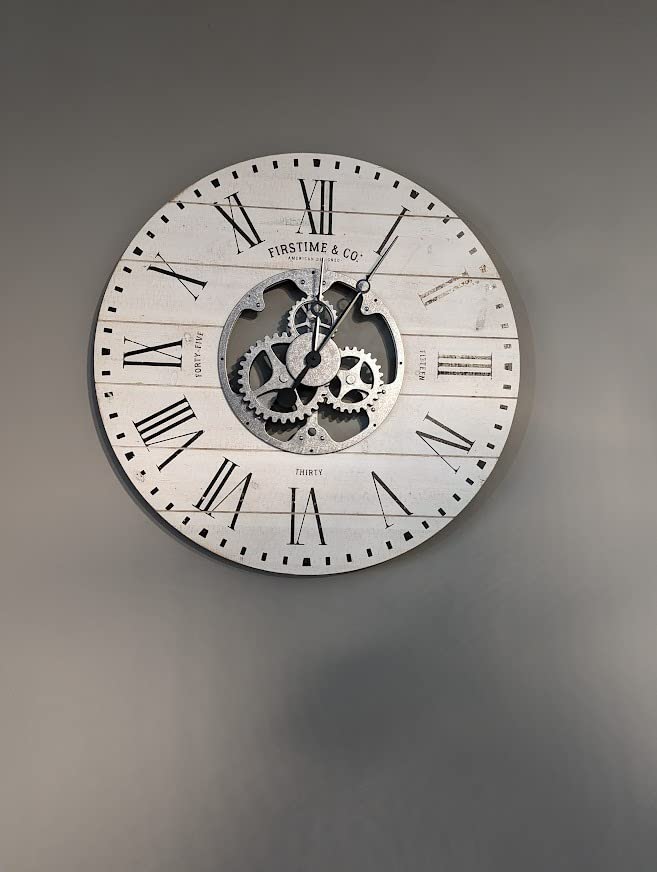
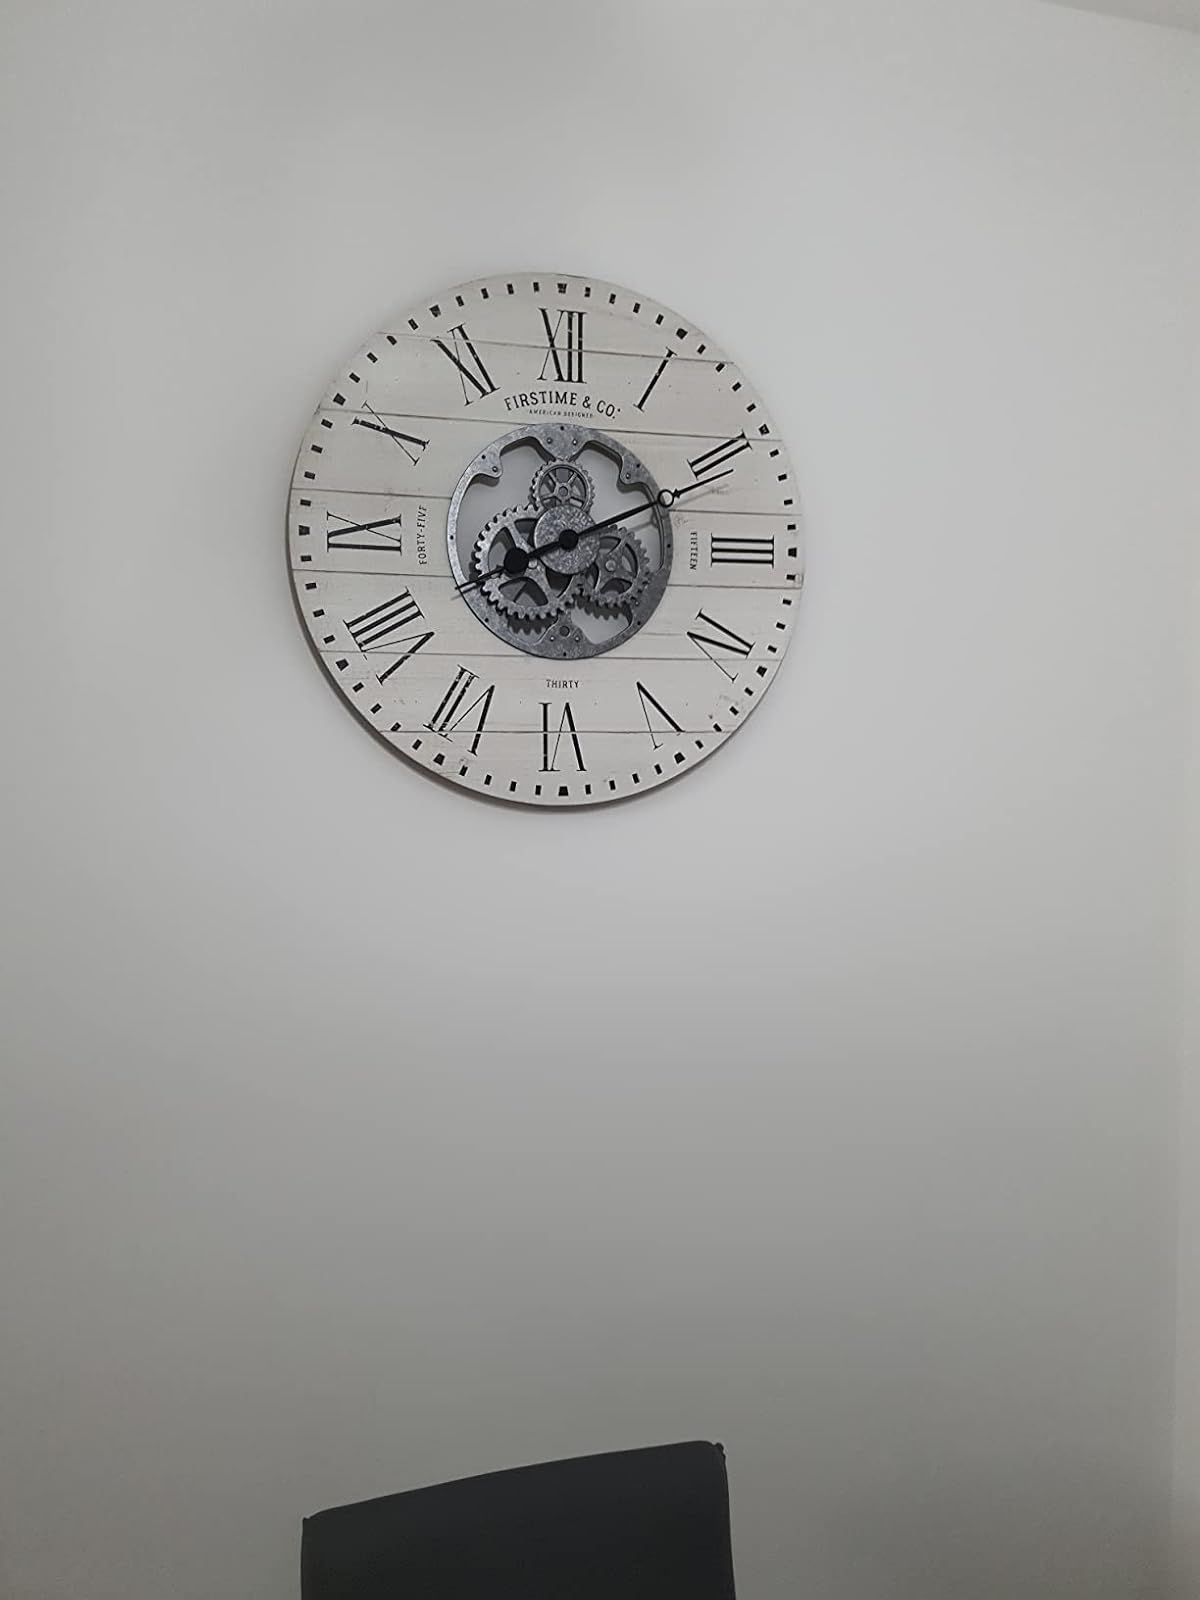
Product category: clock
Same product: yes